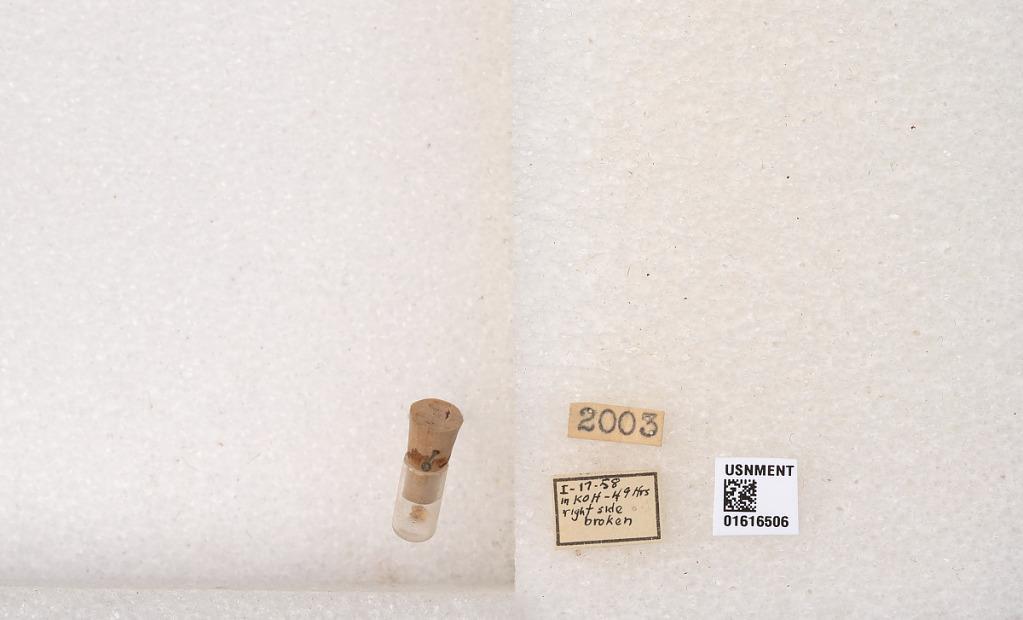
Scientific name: Xylocopa (Schonnherria) subvirescens Cresson
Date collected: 1958-1-17